Patrick Racing

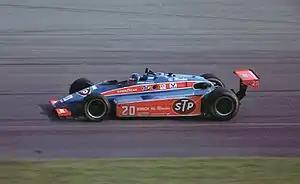
Gordon Johncock driving for Patrick Racing at Pocono in the familiar red and blue STP colors.

Patrick Racing was an auto racing team in USAC, CART, Champ Car and the Indy Racing League. Patrick Racing was started by U.E. "Pat" Patrick in the 1970s. The team is best known for winning the Indianapolis 500 on three occasions (1973, 1982, 1989), and the Indy car title twice (1976, 1989). Patrick Racing achieved 45 Indy car wins (19 in USAC and 26 in CART).